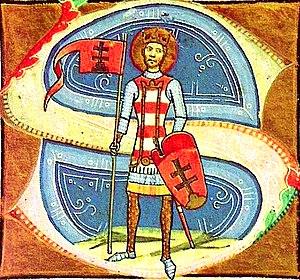
Étienne Iᵉʳ ou saint Étienne, né vers 975 et mort le 15 août 1038, fonde le royaume de Hongrie dont il devient le roi en 1000 ou en 1001. Canonisé en 1083 pour l'évangélisation de son pays, il est aujourd'hui considéré comme le saint patron de la Hongrie.